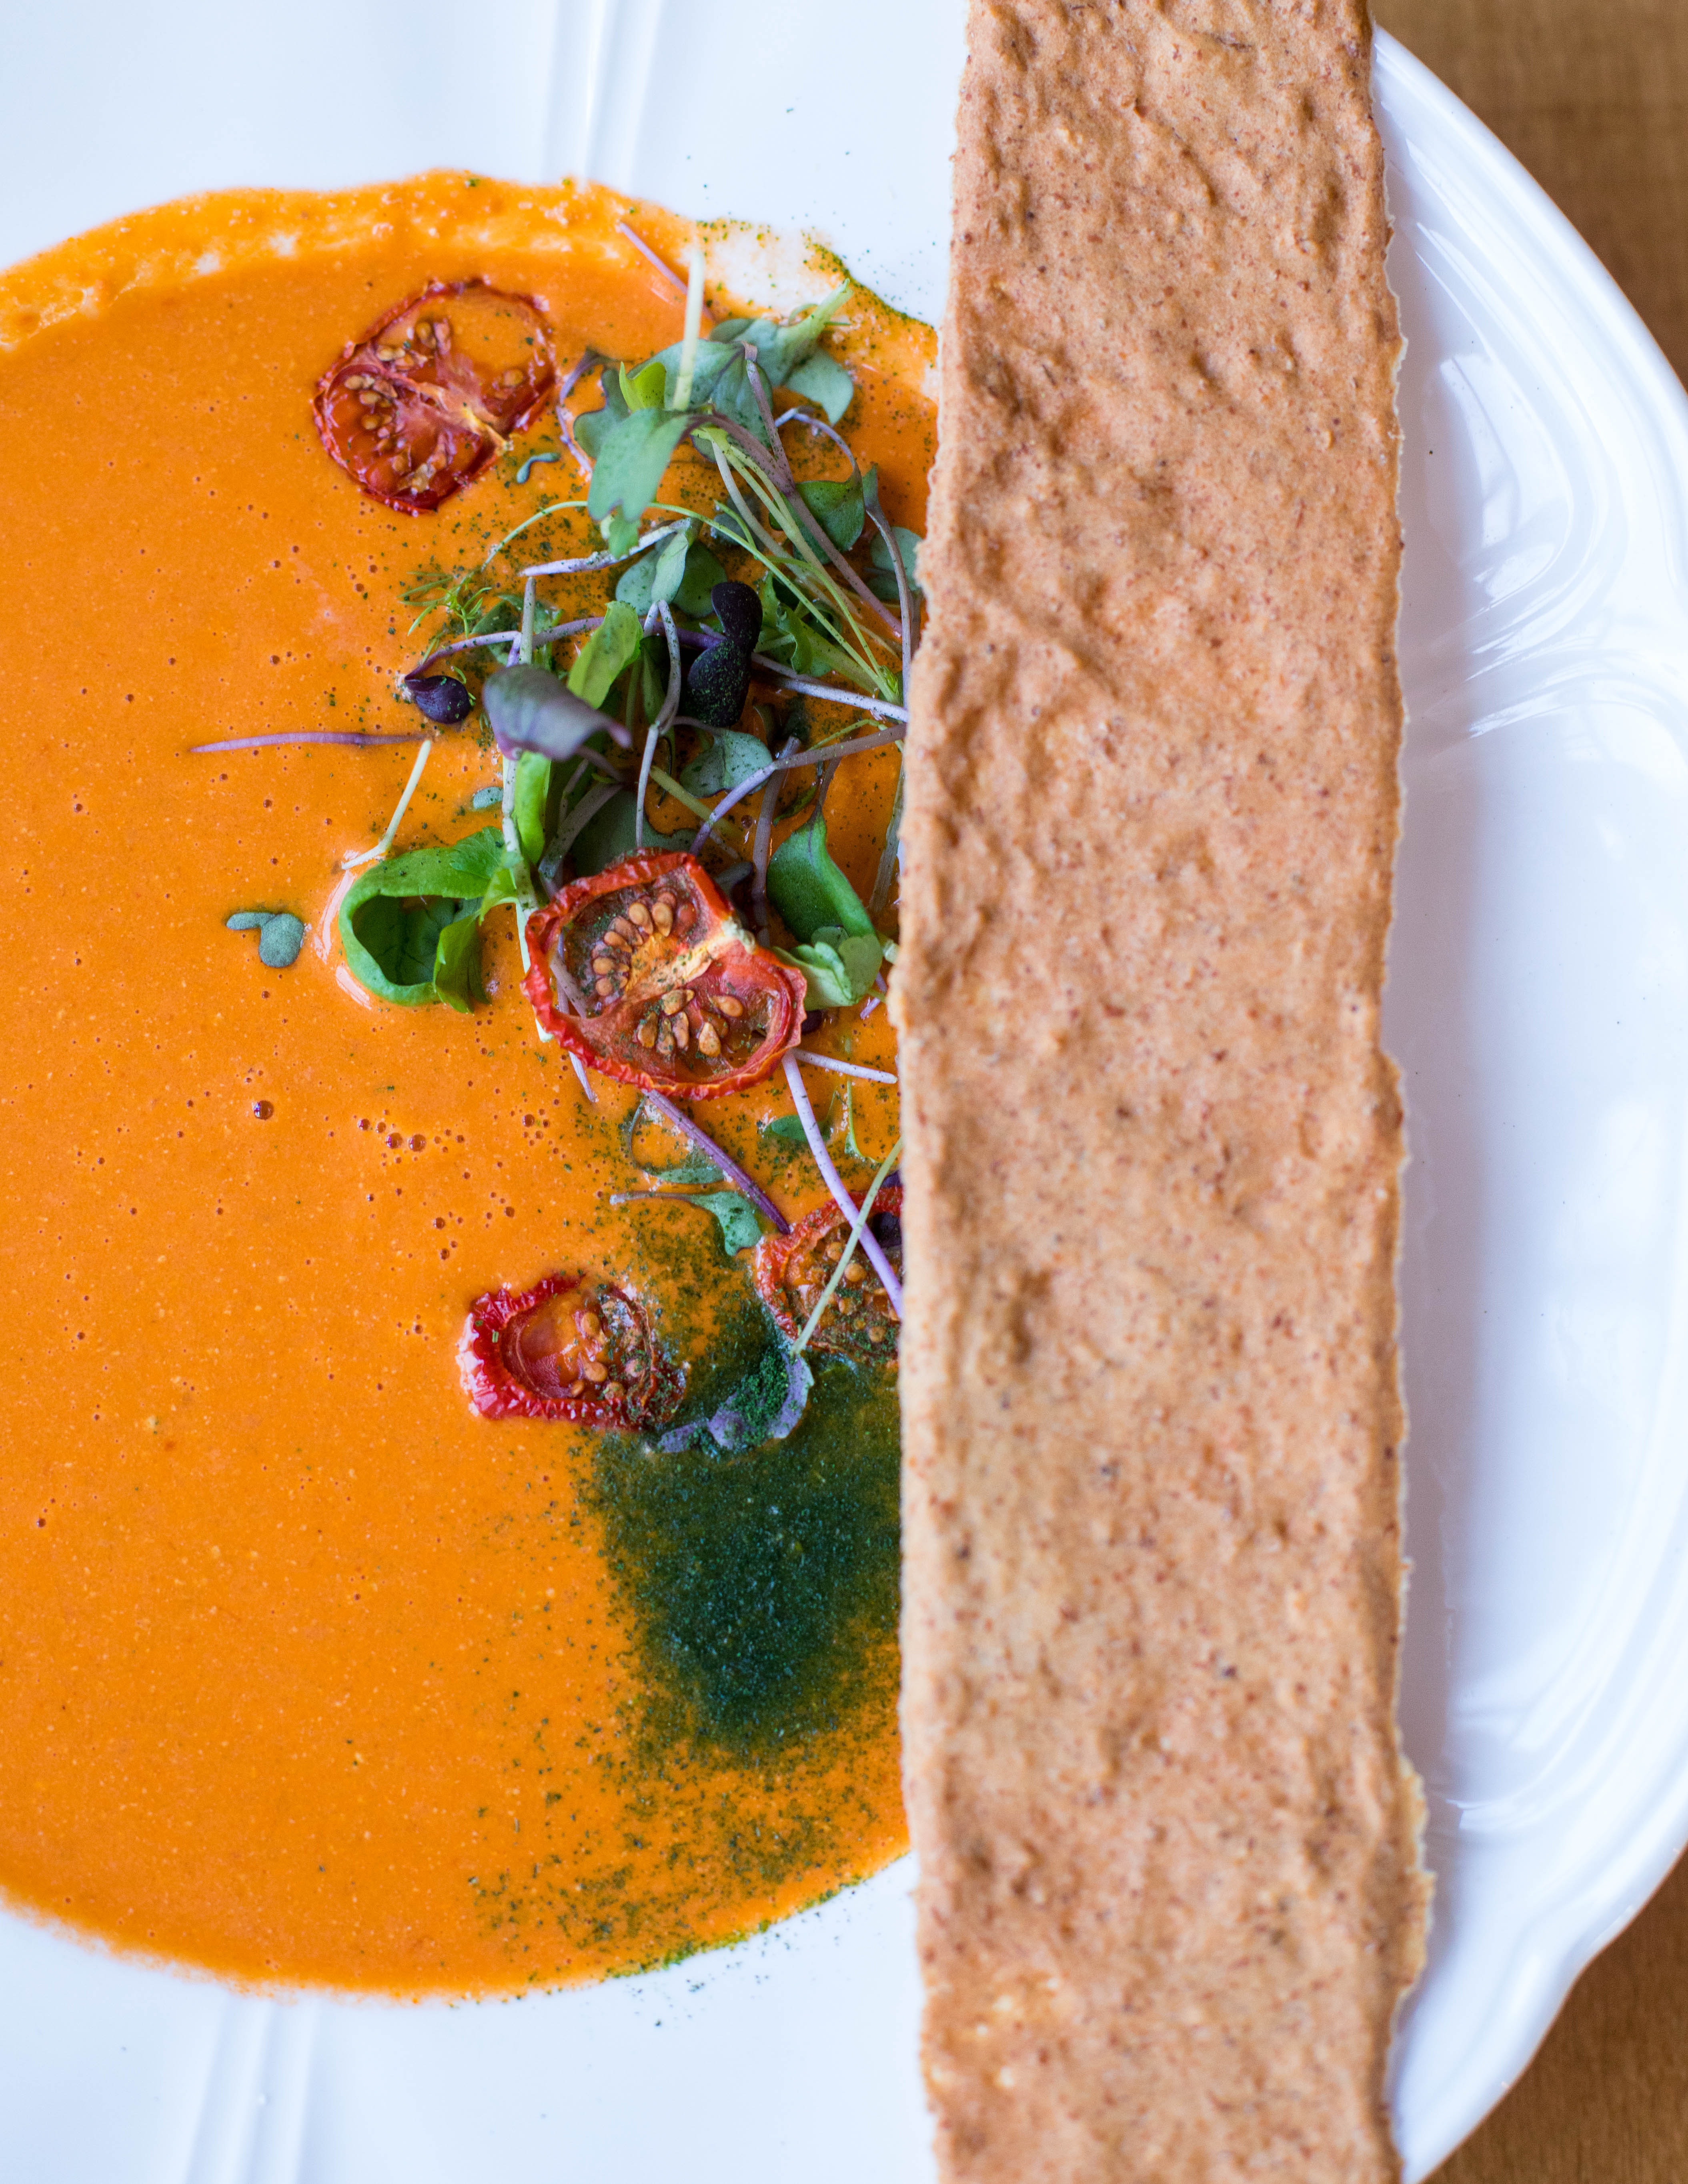
dish, food, cuisine, ingredient, produce, vegan nutrition, vegetarian food